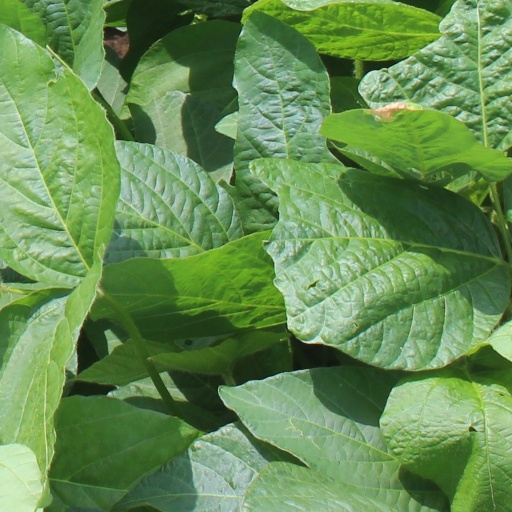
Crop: soybean